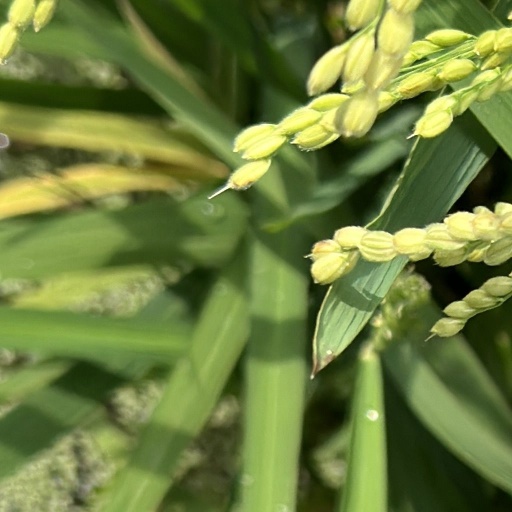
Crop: rice